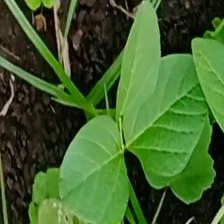
Weed species: Little_Mallow(Malva parviflora)